Allardt, Tennessee

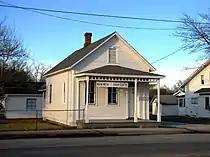
The old Gernt land office

There were 259 households, out of which 31.3% had children under the age of 18 living with them, 64.5% were married couples living together, 9.7% had a female householder with no husband present, and 23.9% were non-families. 21.2% of all households were made up of individuals, and 10.0% had someone living alone who was 65 years of age or older. The average household size was 2.48 and the average family size was 2.85.